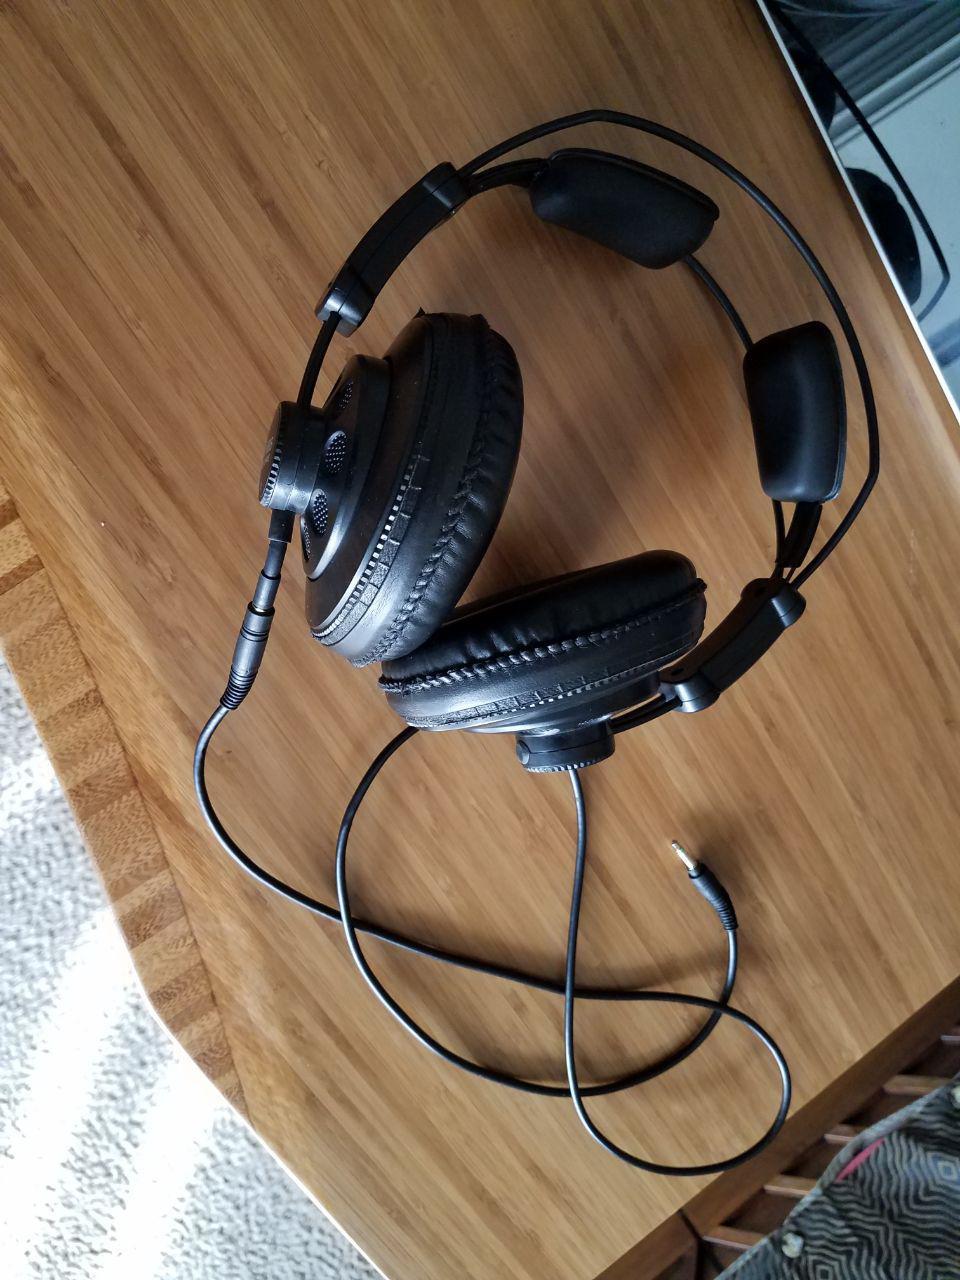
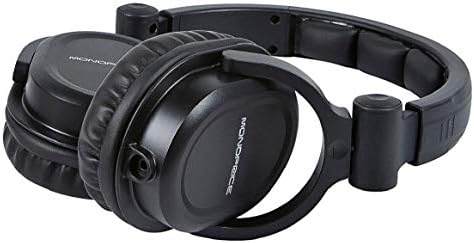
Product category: headphones
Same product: no